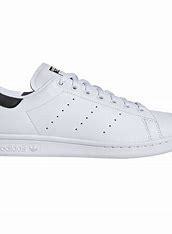
Brand: adidas
Model: Originals Stan Smith